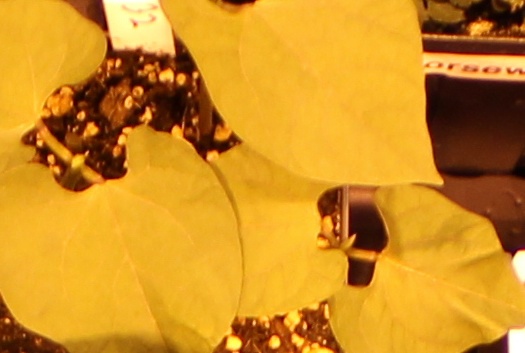
Label: Blackbean